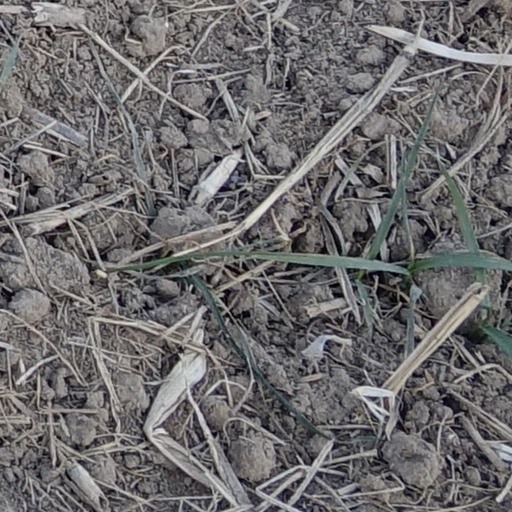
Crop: wheat